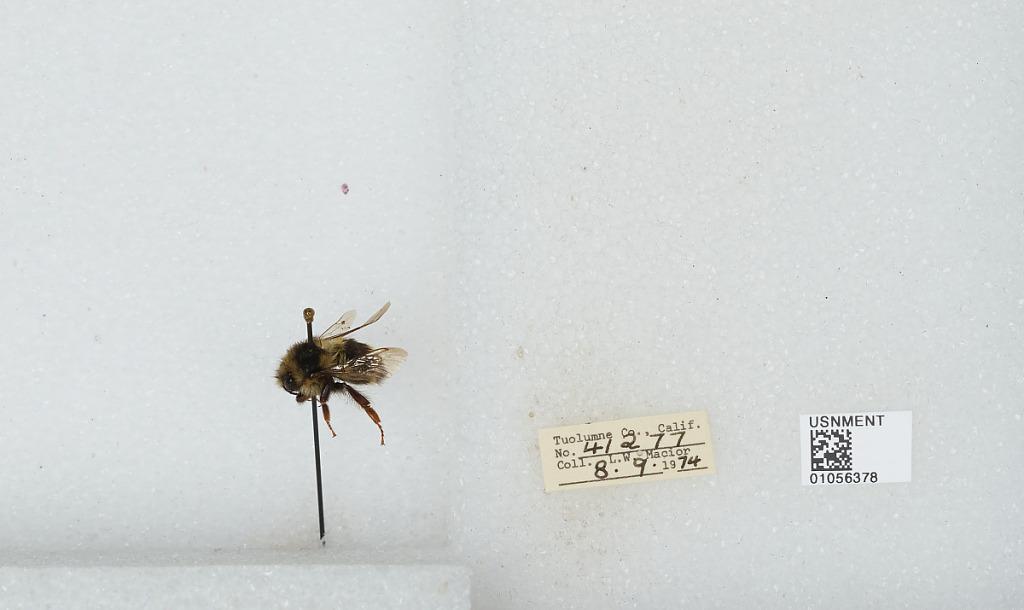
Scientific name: Bombus bifarius nearcticus
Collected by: L. Macior
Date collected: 1974-8-9
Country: United States
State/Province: California
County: Tuolumne
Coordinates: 38.02, -119.94